Airtransit

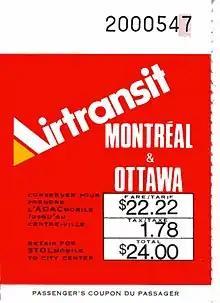
An Airtransit ticket

Originally used as bush planes, the Twin Otters used by Airtransit were modified specifically for business travellers on short distance trips. The aircraft were equipped with oversized disc brakes and traction control as well as spoilers for the wings, a de-icing system for the propeller blades, emergency brakes, protection against engine fire, and autopilot in case of damage.